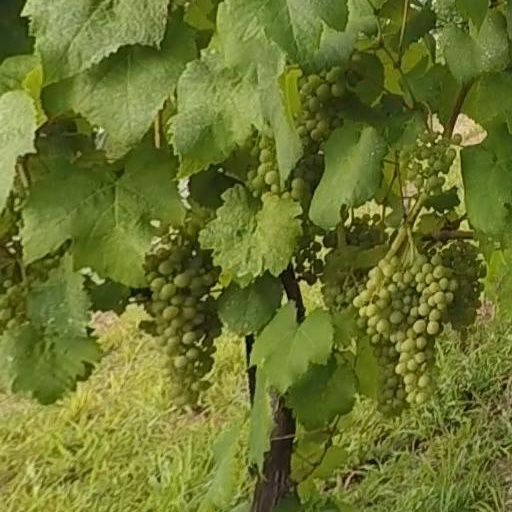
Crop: grape